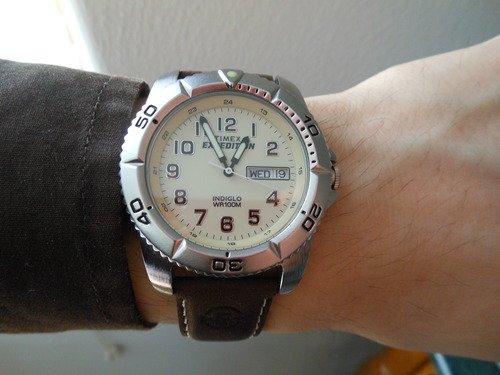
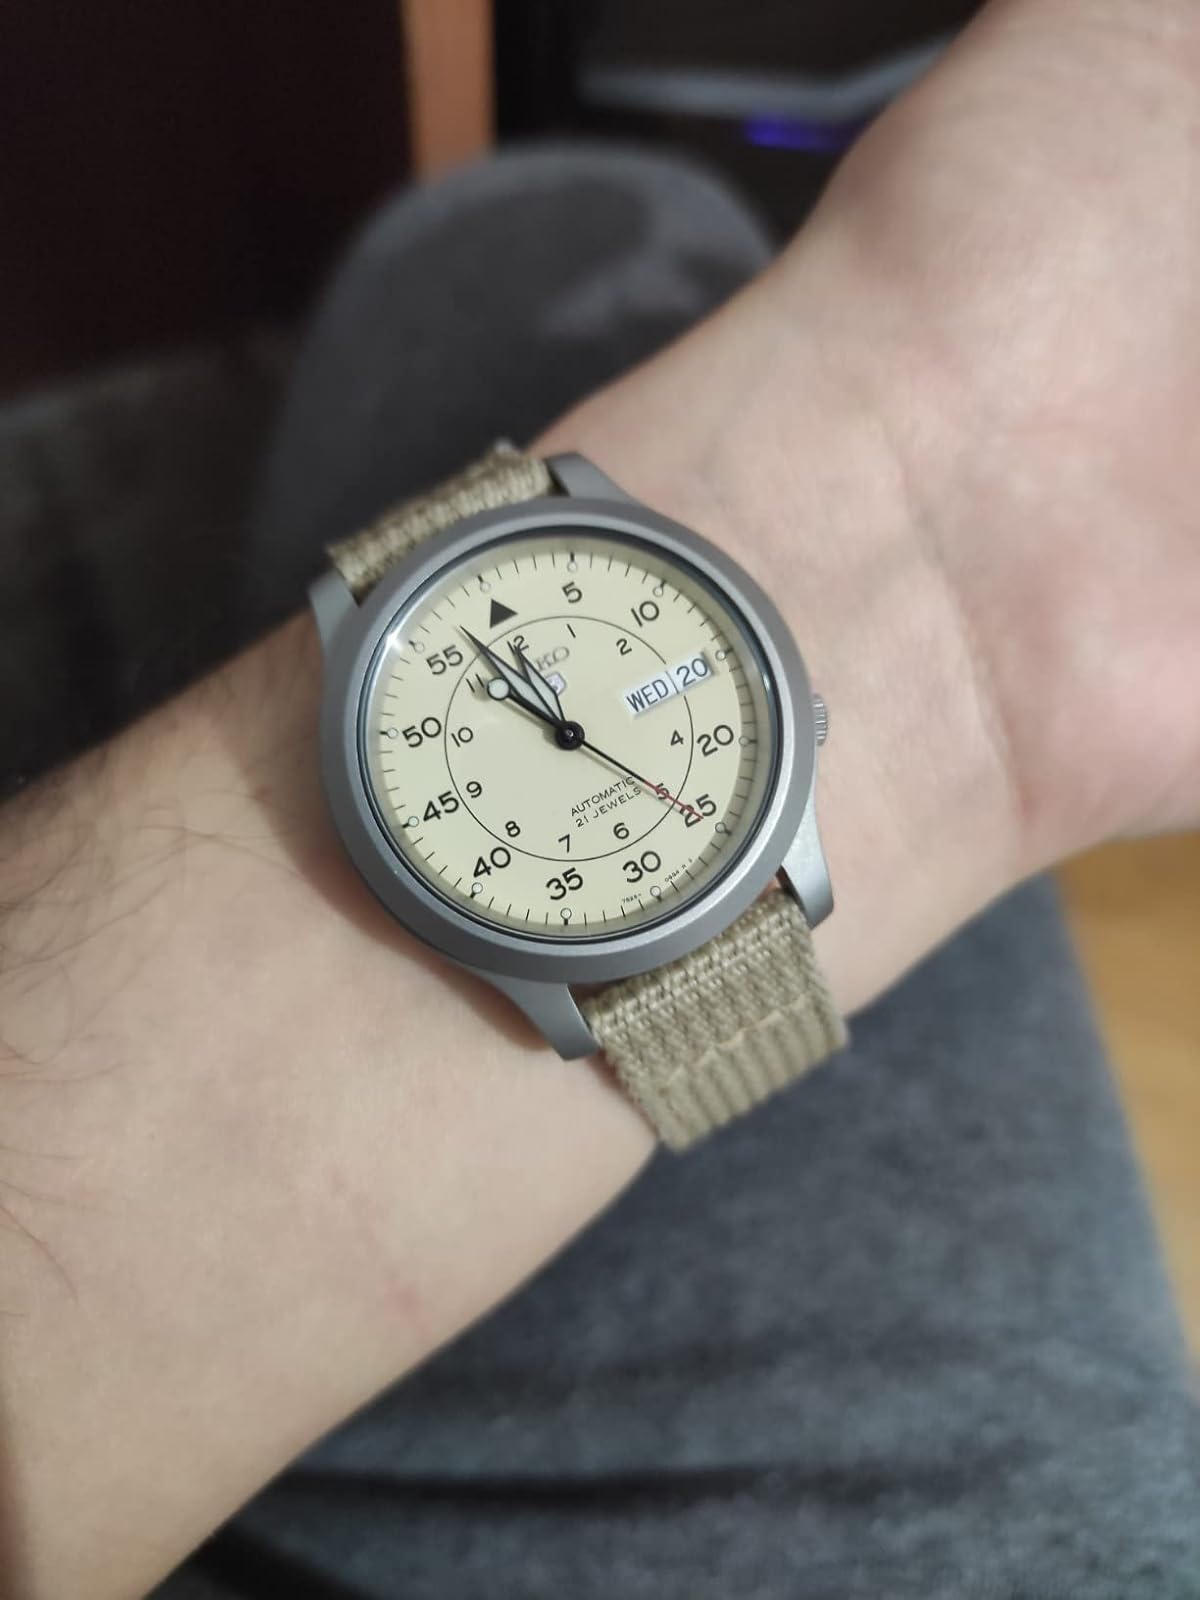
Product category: accessories_watch
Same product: no